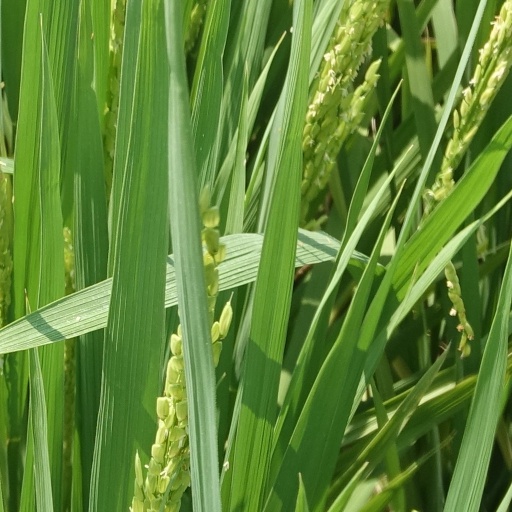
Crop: rice